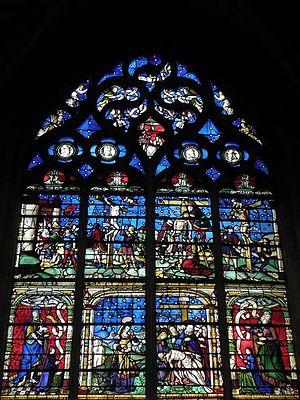
Vitrail de la compassion de la Vierge. Collégiale Notre-Dame-en-Vaux de Châlons-en-Champagne (51).